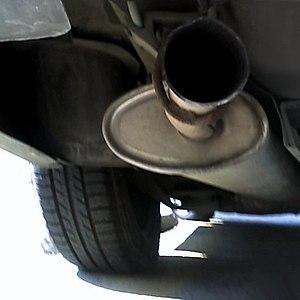
L’intoxication au manganèse est la conséquence d'une exposition chronique au manganèse. Dans les cas graves, la maladie fait généralement suite à l'inhalation d'aérosols particulaires en contenant ou via l'eau et l'alimentation.
Les particules en suspension sont toutes les particules portées par l'eau ou par l'air, quantifiables par filtration ou par d'autres procédés physiques.
Dans le domaine de la surveillance de la qualité de l'air, les sources mobiles sont distinguées des sources fixes précisément par leur mobilité et le fait qu'il est donc nécessaire en cas d'étude, de modélisation, d'élaboration d'un inventaire des émissions, d'intégrer leurs émissions dans l'espace.